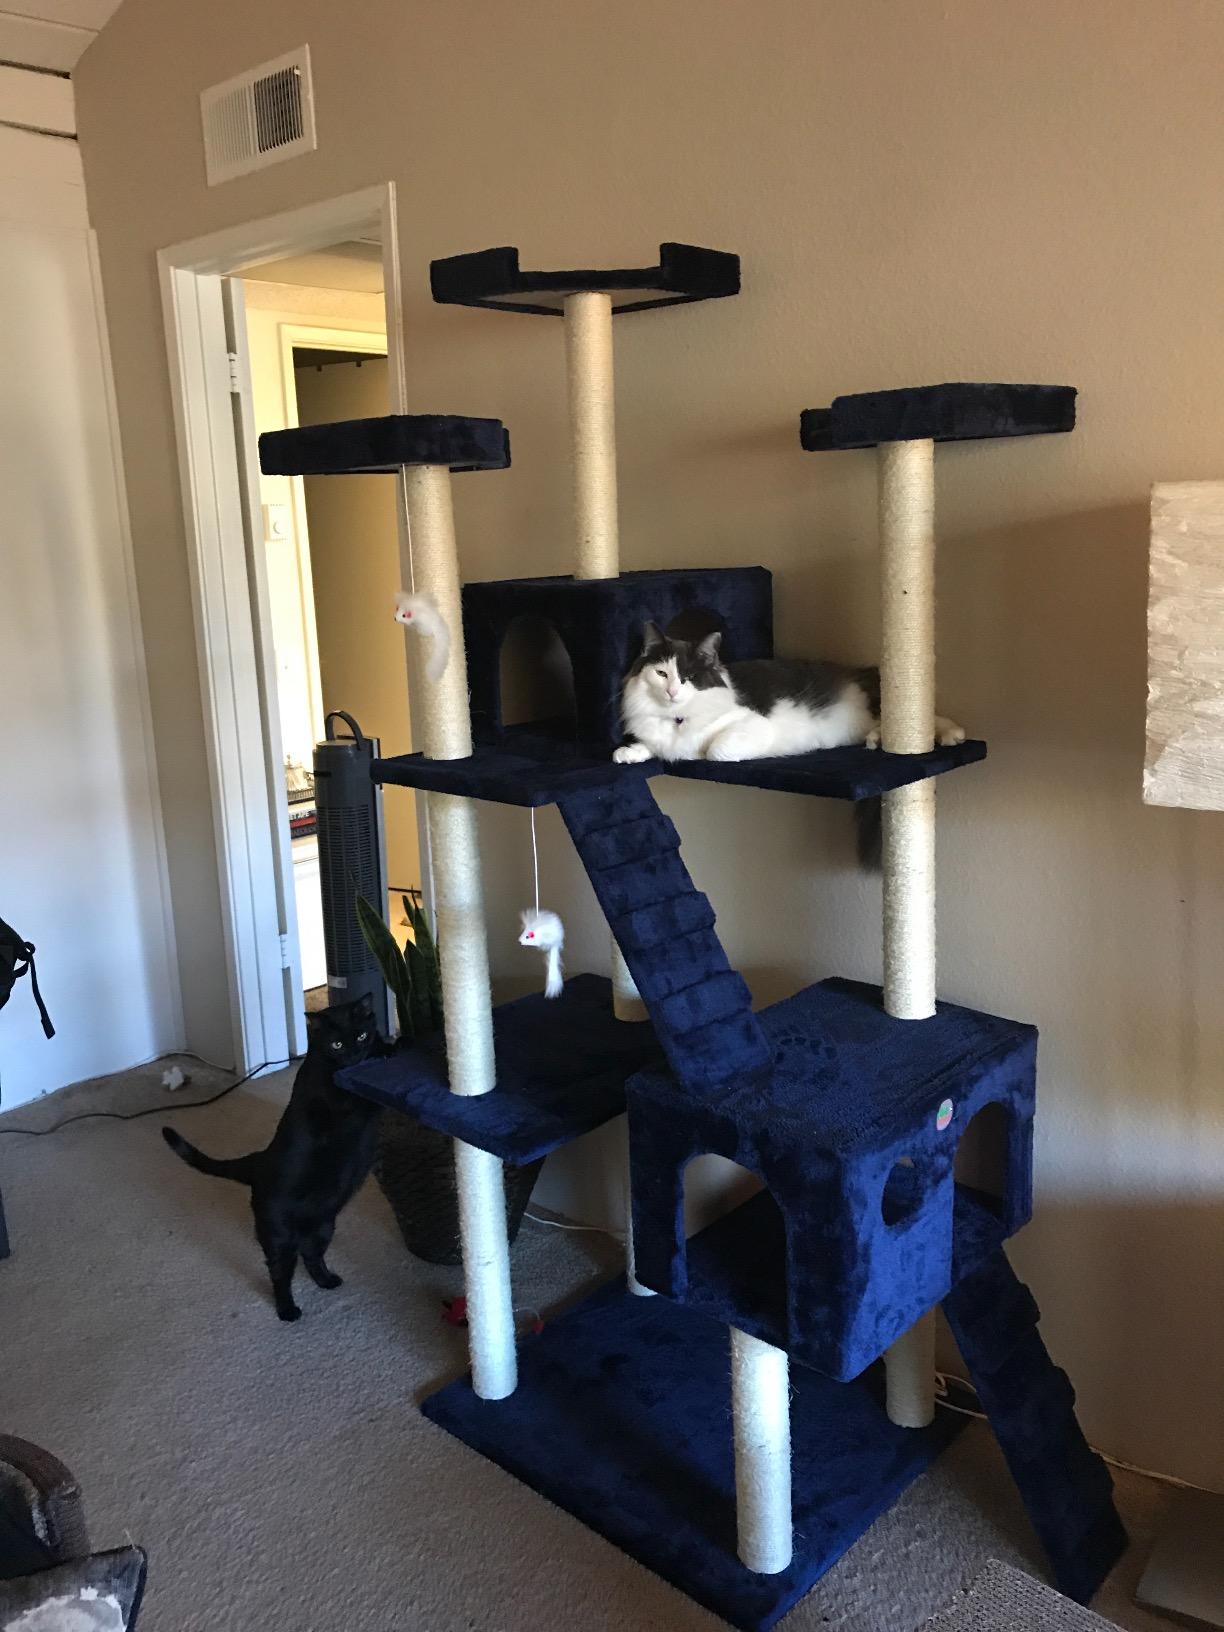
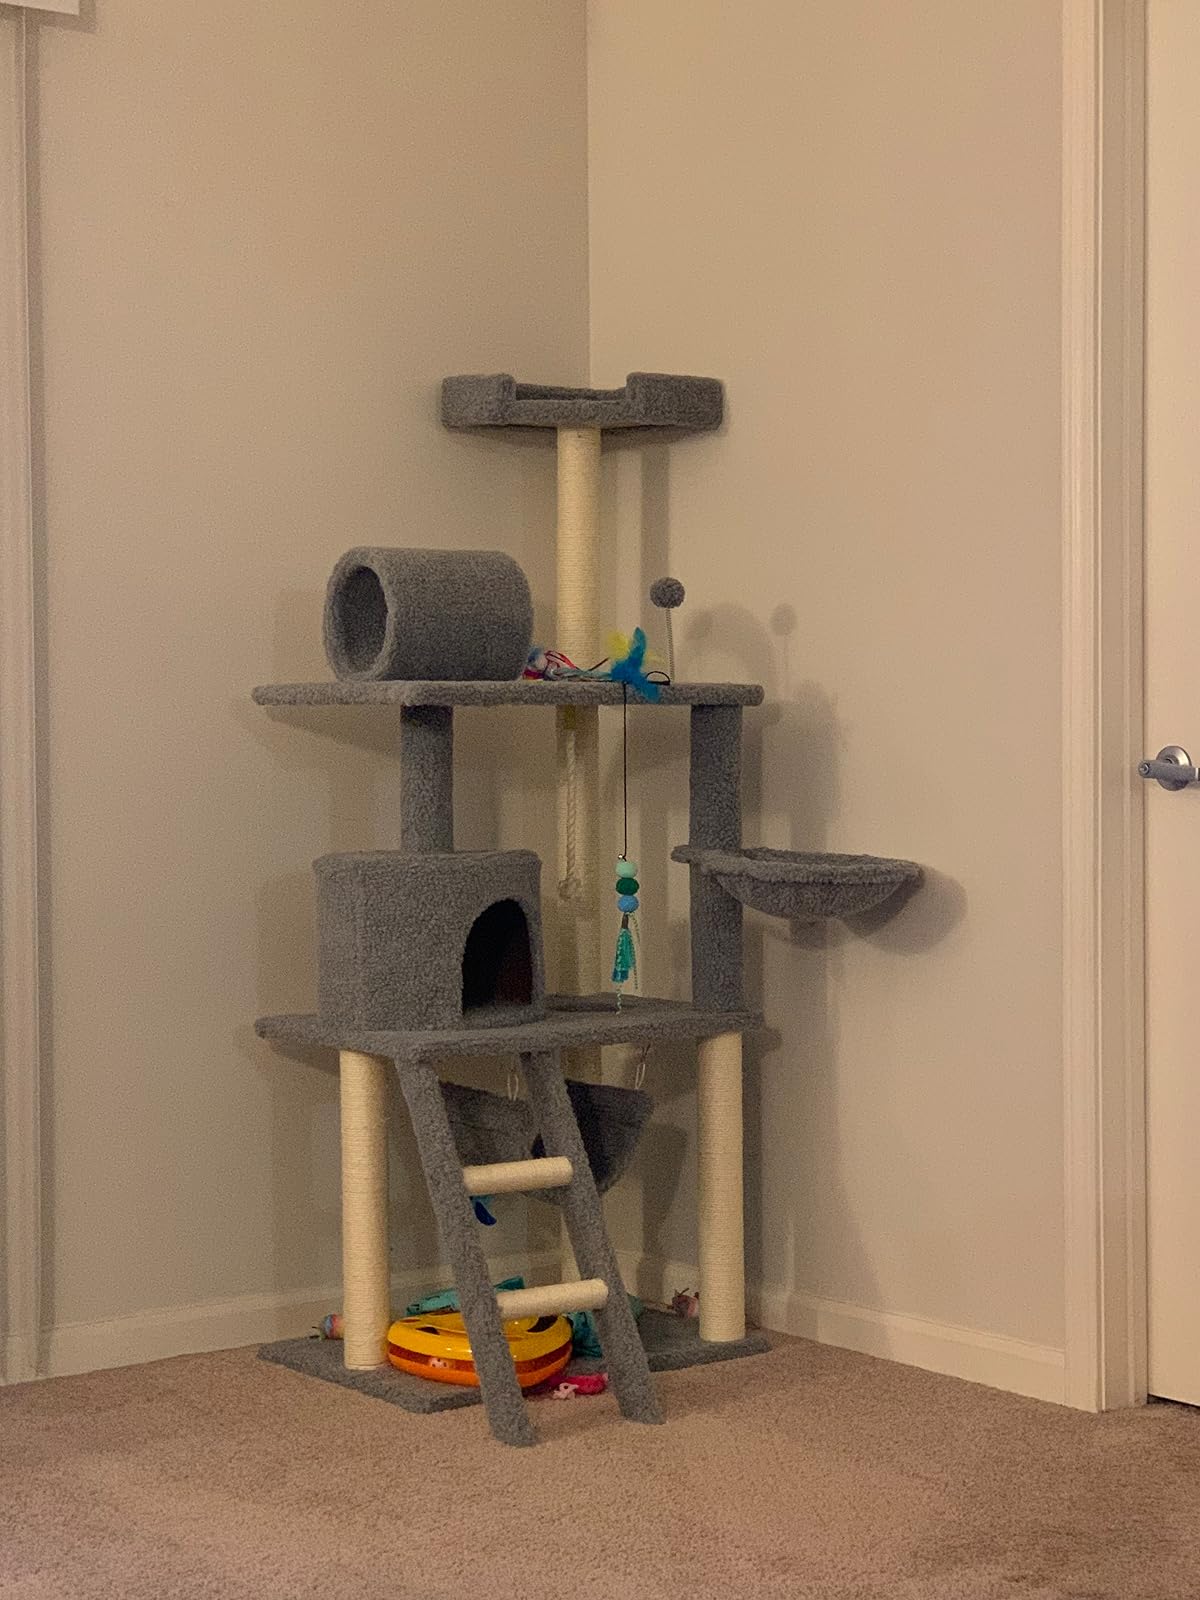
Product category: items_cat tree
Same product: no